Neapolitan cuisine

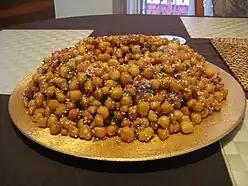
"Struffoli"

Fried fish was already mentioned above in the text; many vegetables are deep-fried with flour and egg ("dorate e fritte"): artichoke, zucchini, cauliflower. The richest versions add pieces of liver, ricotta and, in the past, cow's brain. Mozzarella can be prepared "dorata e fritta" as well and also "in carrozza", passed in flour and egg together with two bread slices softened in milk, to form a small sandwich. Typical Neapolitan fried food are also the "crocchè", stuffed potato balls passed in breadcrumbs and deep fried, or also the ', zucchini's male flowers fried in a dough, that can also be bought on the streets of Naples historical center in typical fried food shops, called "friggitoria", together with ' (fried slices of polenta), "" (fried bread dough balls) and aubergine slices.